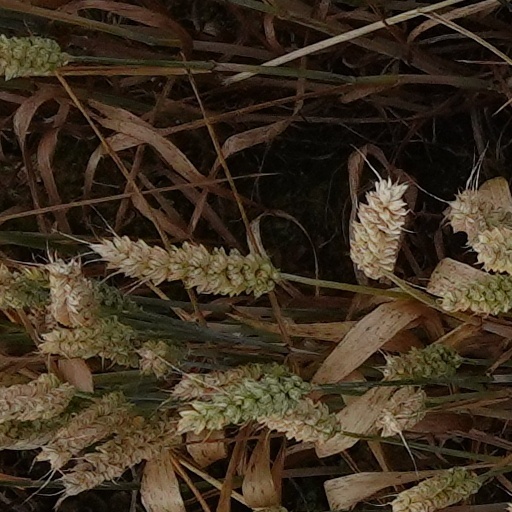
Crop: wheat